Massimiliano II Stampa

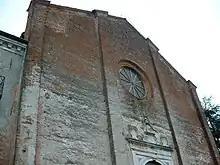
Santa Maria delle Grazie church in Soncino, where Massimiliano II's body lay in state in 1605 after being brought back from Algiers

He retired from public life after his wife's death, starting a period of profound religious meditation which also involved pilgrimages to Santiago de Compostela and Jerusalem. In 1596 he arrived back in Soncino, where he decided to become a Capuchin friar at the monastery he had helped found only a few years earlier. He took the name of Fra Ambrogio and handed his title as marquess over to his son Ermes II. He also wrote much prose and poetry during this time as well as publishing poems and other works by his father. He then was then suddenly won over by the orders set up to free Christians enslaved by Ottoman and Barbary pirates in the Mediterranean. He asked his ordinary's permission to go to Suliman, the pasha of Algiers. He spent ten months on the mission before dying in Algiers, reported by Lancetti as dying "in the despot's arms, surrounded by the Christians whose faith he had so greatly revived".